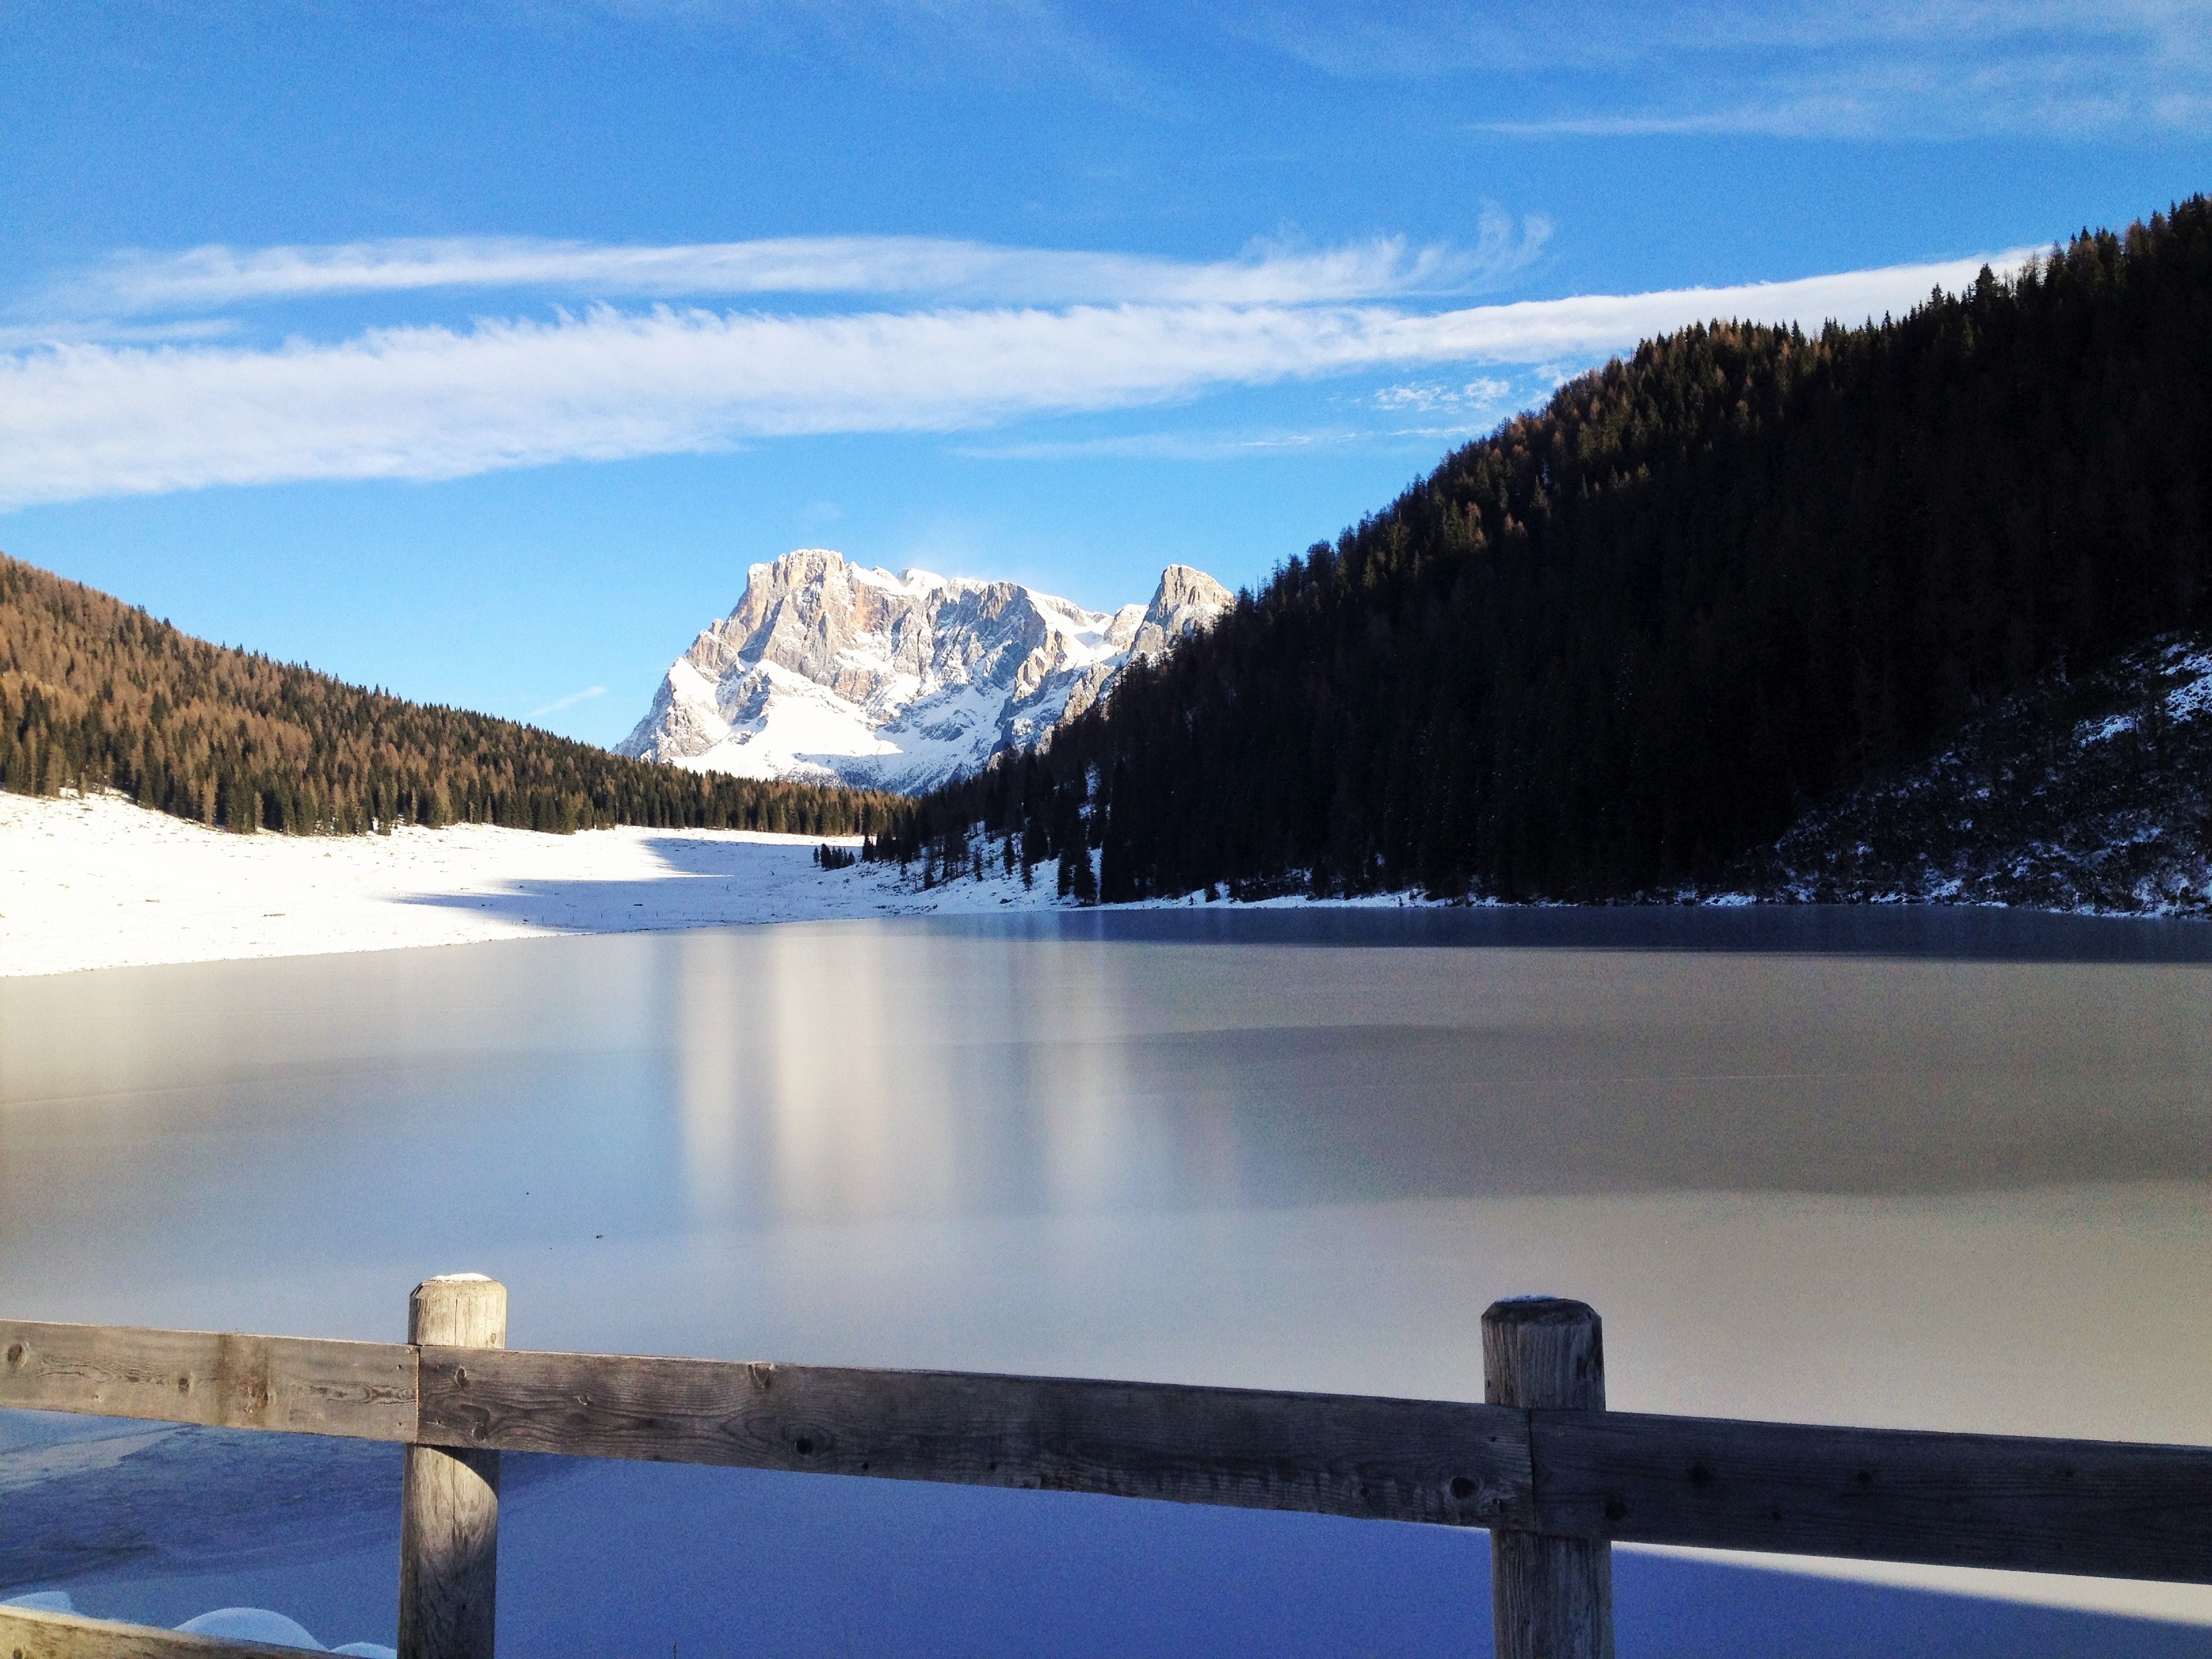
nature, mountain, snow, winter, lake, mountain range, ice, reflection, weather, reservoir, season, mountain lake, trentino, loch, dolomites, mountainous landforms